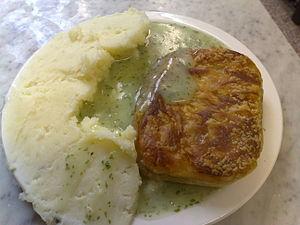
La cuisine anglaise est conditionnée par le climat, la géographie de l'Angleterre et son histoire. Son histoire inclut de nombreuses interactions avec d'autres pays européens, et l'importation d'ingrédients et d'idées en provenance notamment d'Amérique du Nord, de Chine et d'Inde, à l'époque de l'Empire britannique et de l'immigration d'après-guerre.